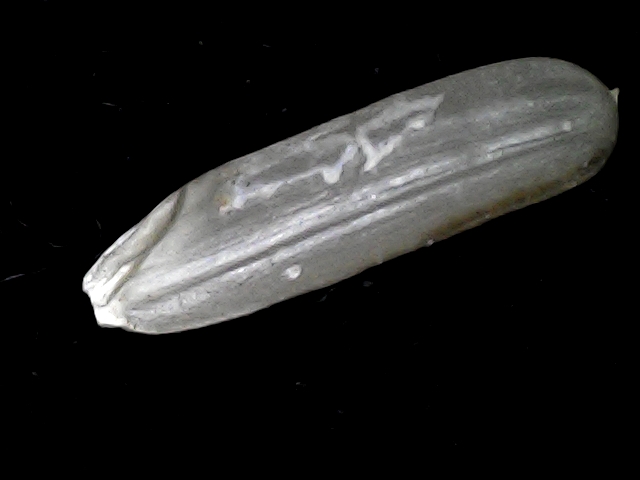
Rice variety: BD57